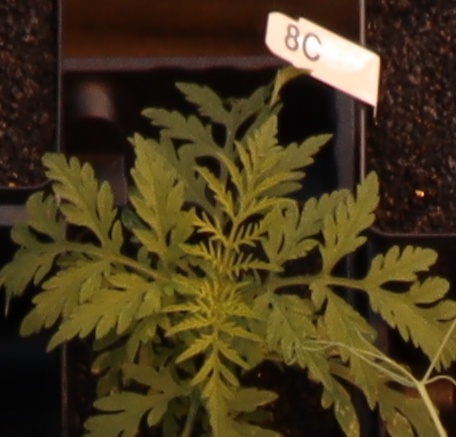
Label: Ragweed